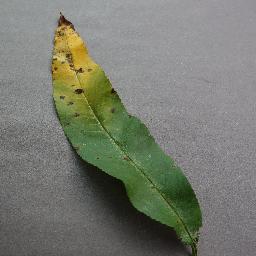
Label: Peach___Bacterial_spot